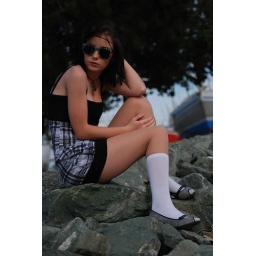
Me in mini school girl outfit at the boat harbour